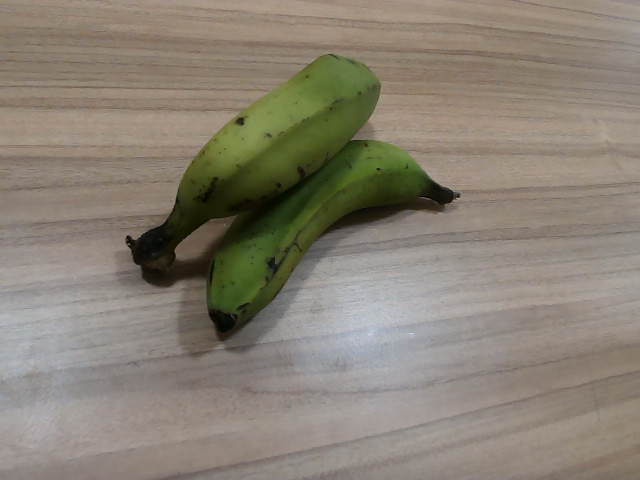
Label: Raw_Banana